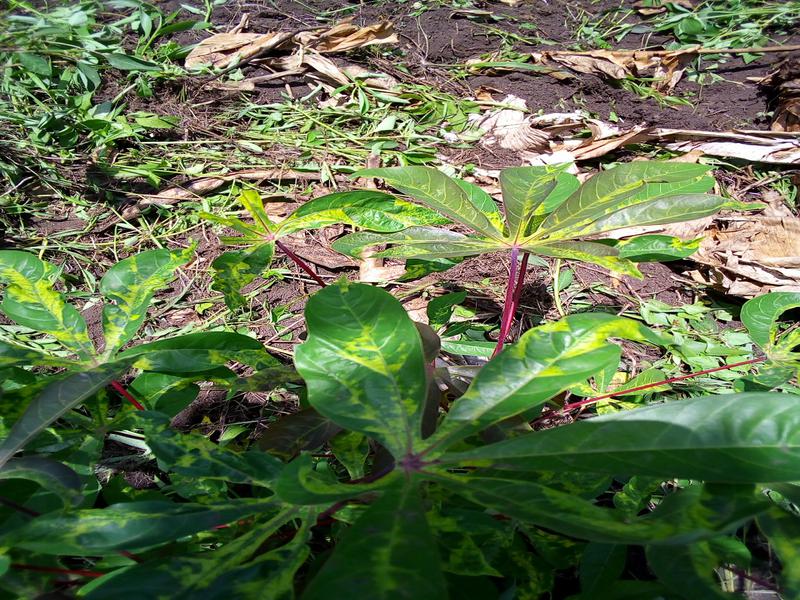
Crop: cassava
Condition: mosaic_disease